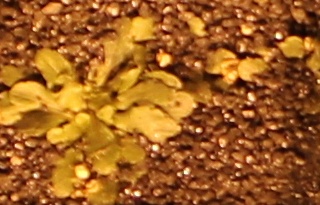
Label: Horseweed